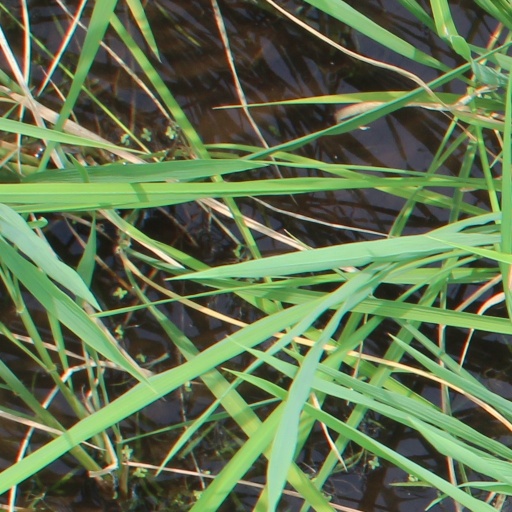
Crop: rice